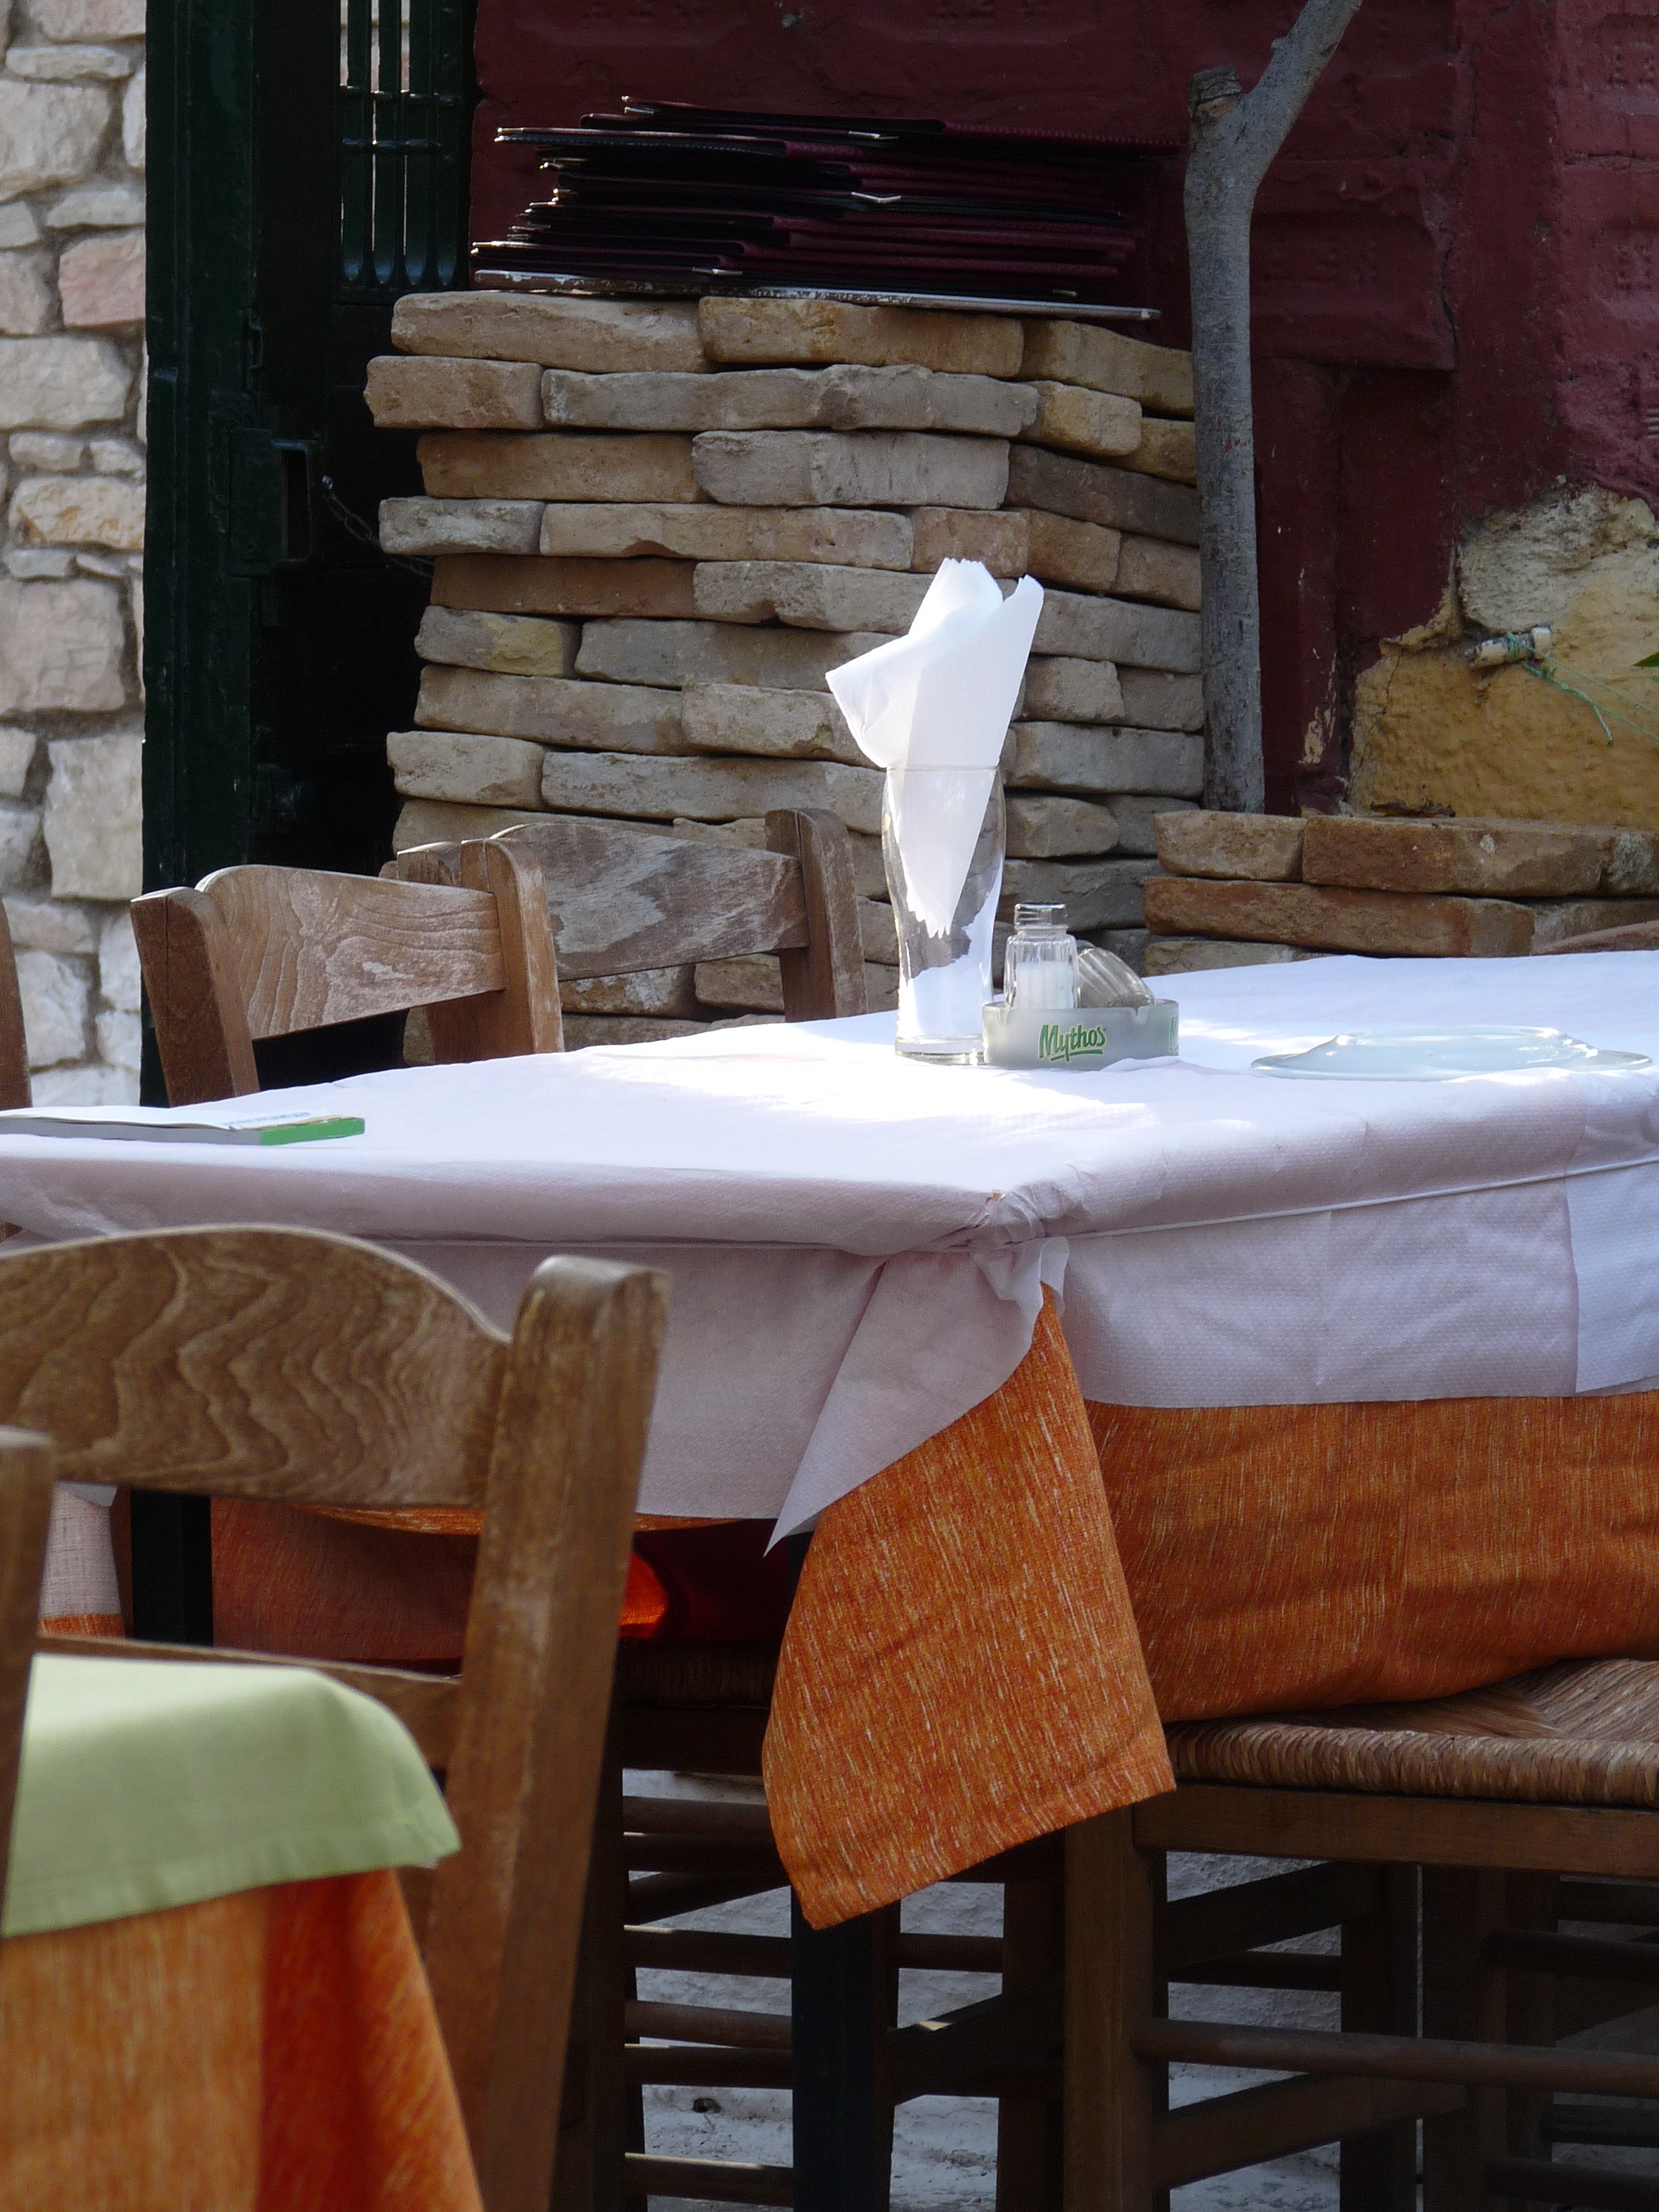
table, wood, chair, restaurant, home, greek, cottage, living room, furniture, room, interior design, textile, athens, dining room